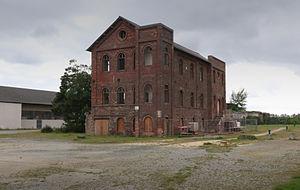
Bâtiment désaffecté des bureaux de l'ancienne mine du plomb.
La mine de Pont-Péan est une mine de plomb située dans la commune de Pont-Péan, en Bretagne. Elle est exploitée entre le XVIIIᵉ siècle et le XXᵉ siècle. Des vestiges subsistent au XXIᵉ siècle.
Pont-Péan est une commune française située dans le département d'Ille-et-Vilaine en région Bretagne.